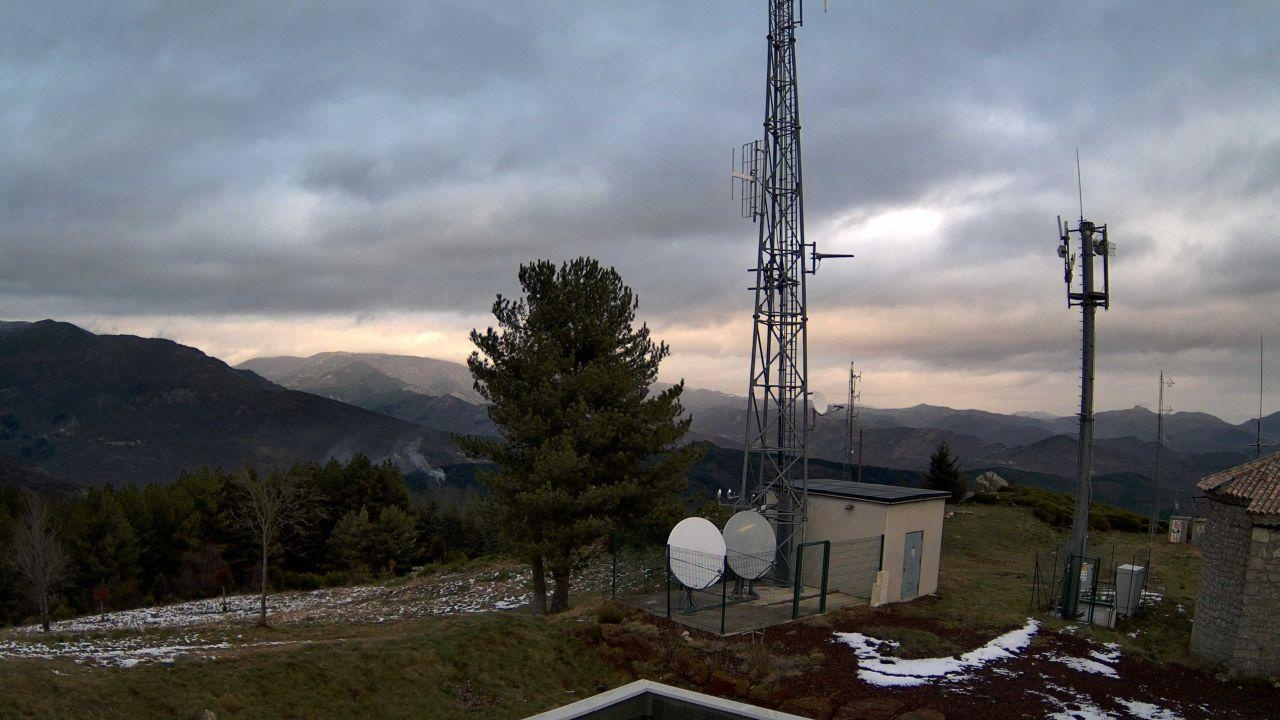
Fire: no
Smoke: yes